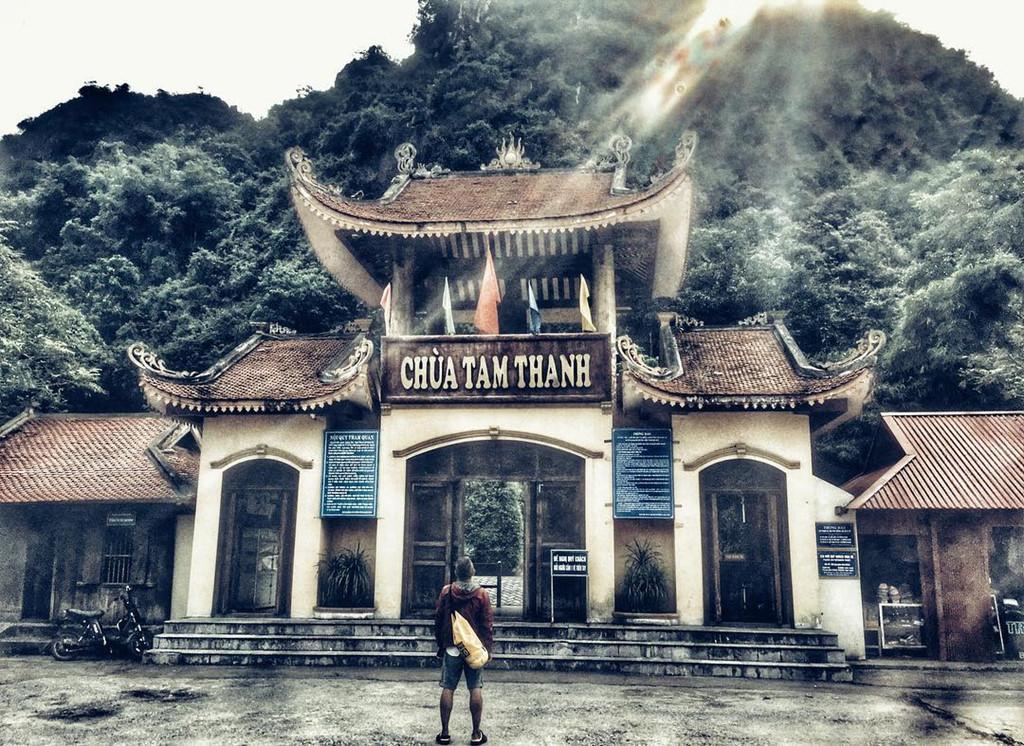
có một người đàn ông đứng ở trước một ngôi chùa